Select Live

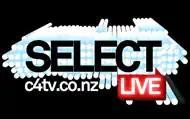
Select Live Logo

Select Live and Select were music video request shows that screened every day on the C4 music channel in New Zealand. The shows operated for fifty weeks a year from 2003 to 2010, with videos added to the playlist each week.